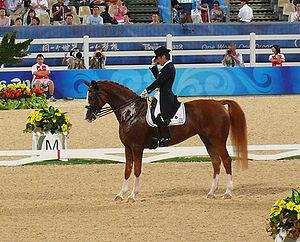
L'équitation est inscrite au programme des Jeux olympiques depuis l'édition de 1900 à Paris avec trois épreuves de sauts. Depuis 1912, ce sport a toujours été présent lors des Jeux olympiques. Cette année-là, les épreuves de dressage et de concours complet font leur apparition ; celles de voltige ne sont disputées que lors des seuls Jeux de 1920. Jusqu'aux Jeux de 1952, seuls les cavaliers militaires et masculins sont autorisés à participer aux compétitions. La mixité s'est établie progressivement entre 1952 et 1964. Depuis cette date, hommes et femmes concourent ensemble sur toutes les épreuves équestres, ce qui en fait la seule discipline totalement mixte au sein des épreuves olympiques. De la fin des années 1950 à la fin des années 1990, les Jeux sont marqués par la domination de certaines nations dans le domaine équestre comme l'Allemagne et les pays anglo-saxons. Avec le début des années 2000, l'équitation s'ouvre à la mondialisation avec la présence aux Jeux de pays jusqu'ici absents de la scène équestre mondiale.
Hiroshi Hoketsu est un cavalier de dressage japonais. Âgé de 71 ans, il est le sportif le plus âgé à concourir aux jeux olympiques de 2012. Il commence sa carrière olympique aux jeux de Tokyo en 1964. Déjà doyen des jeux de Pékin, il renonce à participer à ceux de Rio, son cheval étant tombé malade.